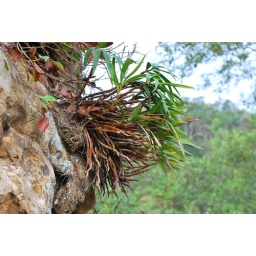
Growing lithophytic on a rock close to the beach in Bako NP.